Knights of the Round (video game)

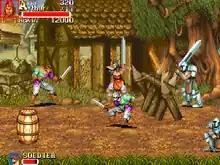
Gameplay of "Knights of the Round"

The gameplay is similar to other Capcom beat 'em ups, such as "Final Fight" and Capcom's previous hack-and-slash fantasy title "The King of Dragons". There are seven stages, each with its own boss and a variety of generic enemies that try to stop the players' progress. The fights rely strongly on the blocking ability, which is triggered by pressing the attack button, then pressing the joystick away as the opponent strikes. If successful, the player gains a few seconds of invincibility with which to counter-attack, but if no one strikes the player's character while holding the block, they will tire and drop their guard, making them vulnerable to attack. Blocking is vital in certain cases, since some bosses will be vulnerable only after their attack has been blocked by the player.